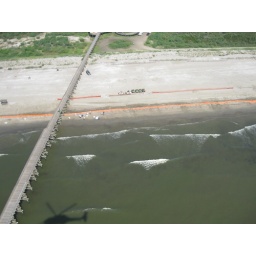
On July 9th, Rep. Biggert toured the Gulf coast by boat and helicopter to observe oil spill relief efforts.